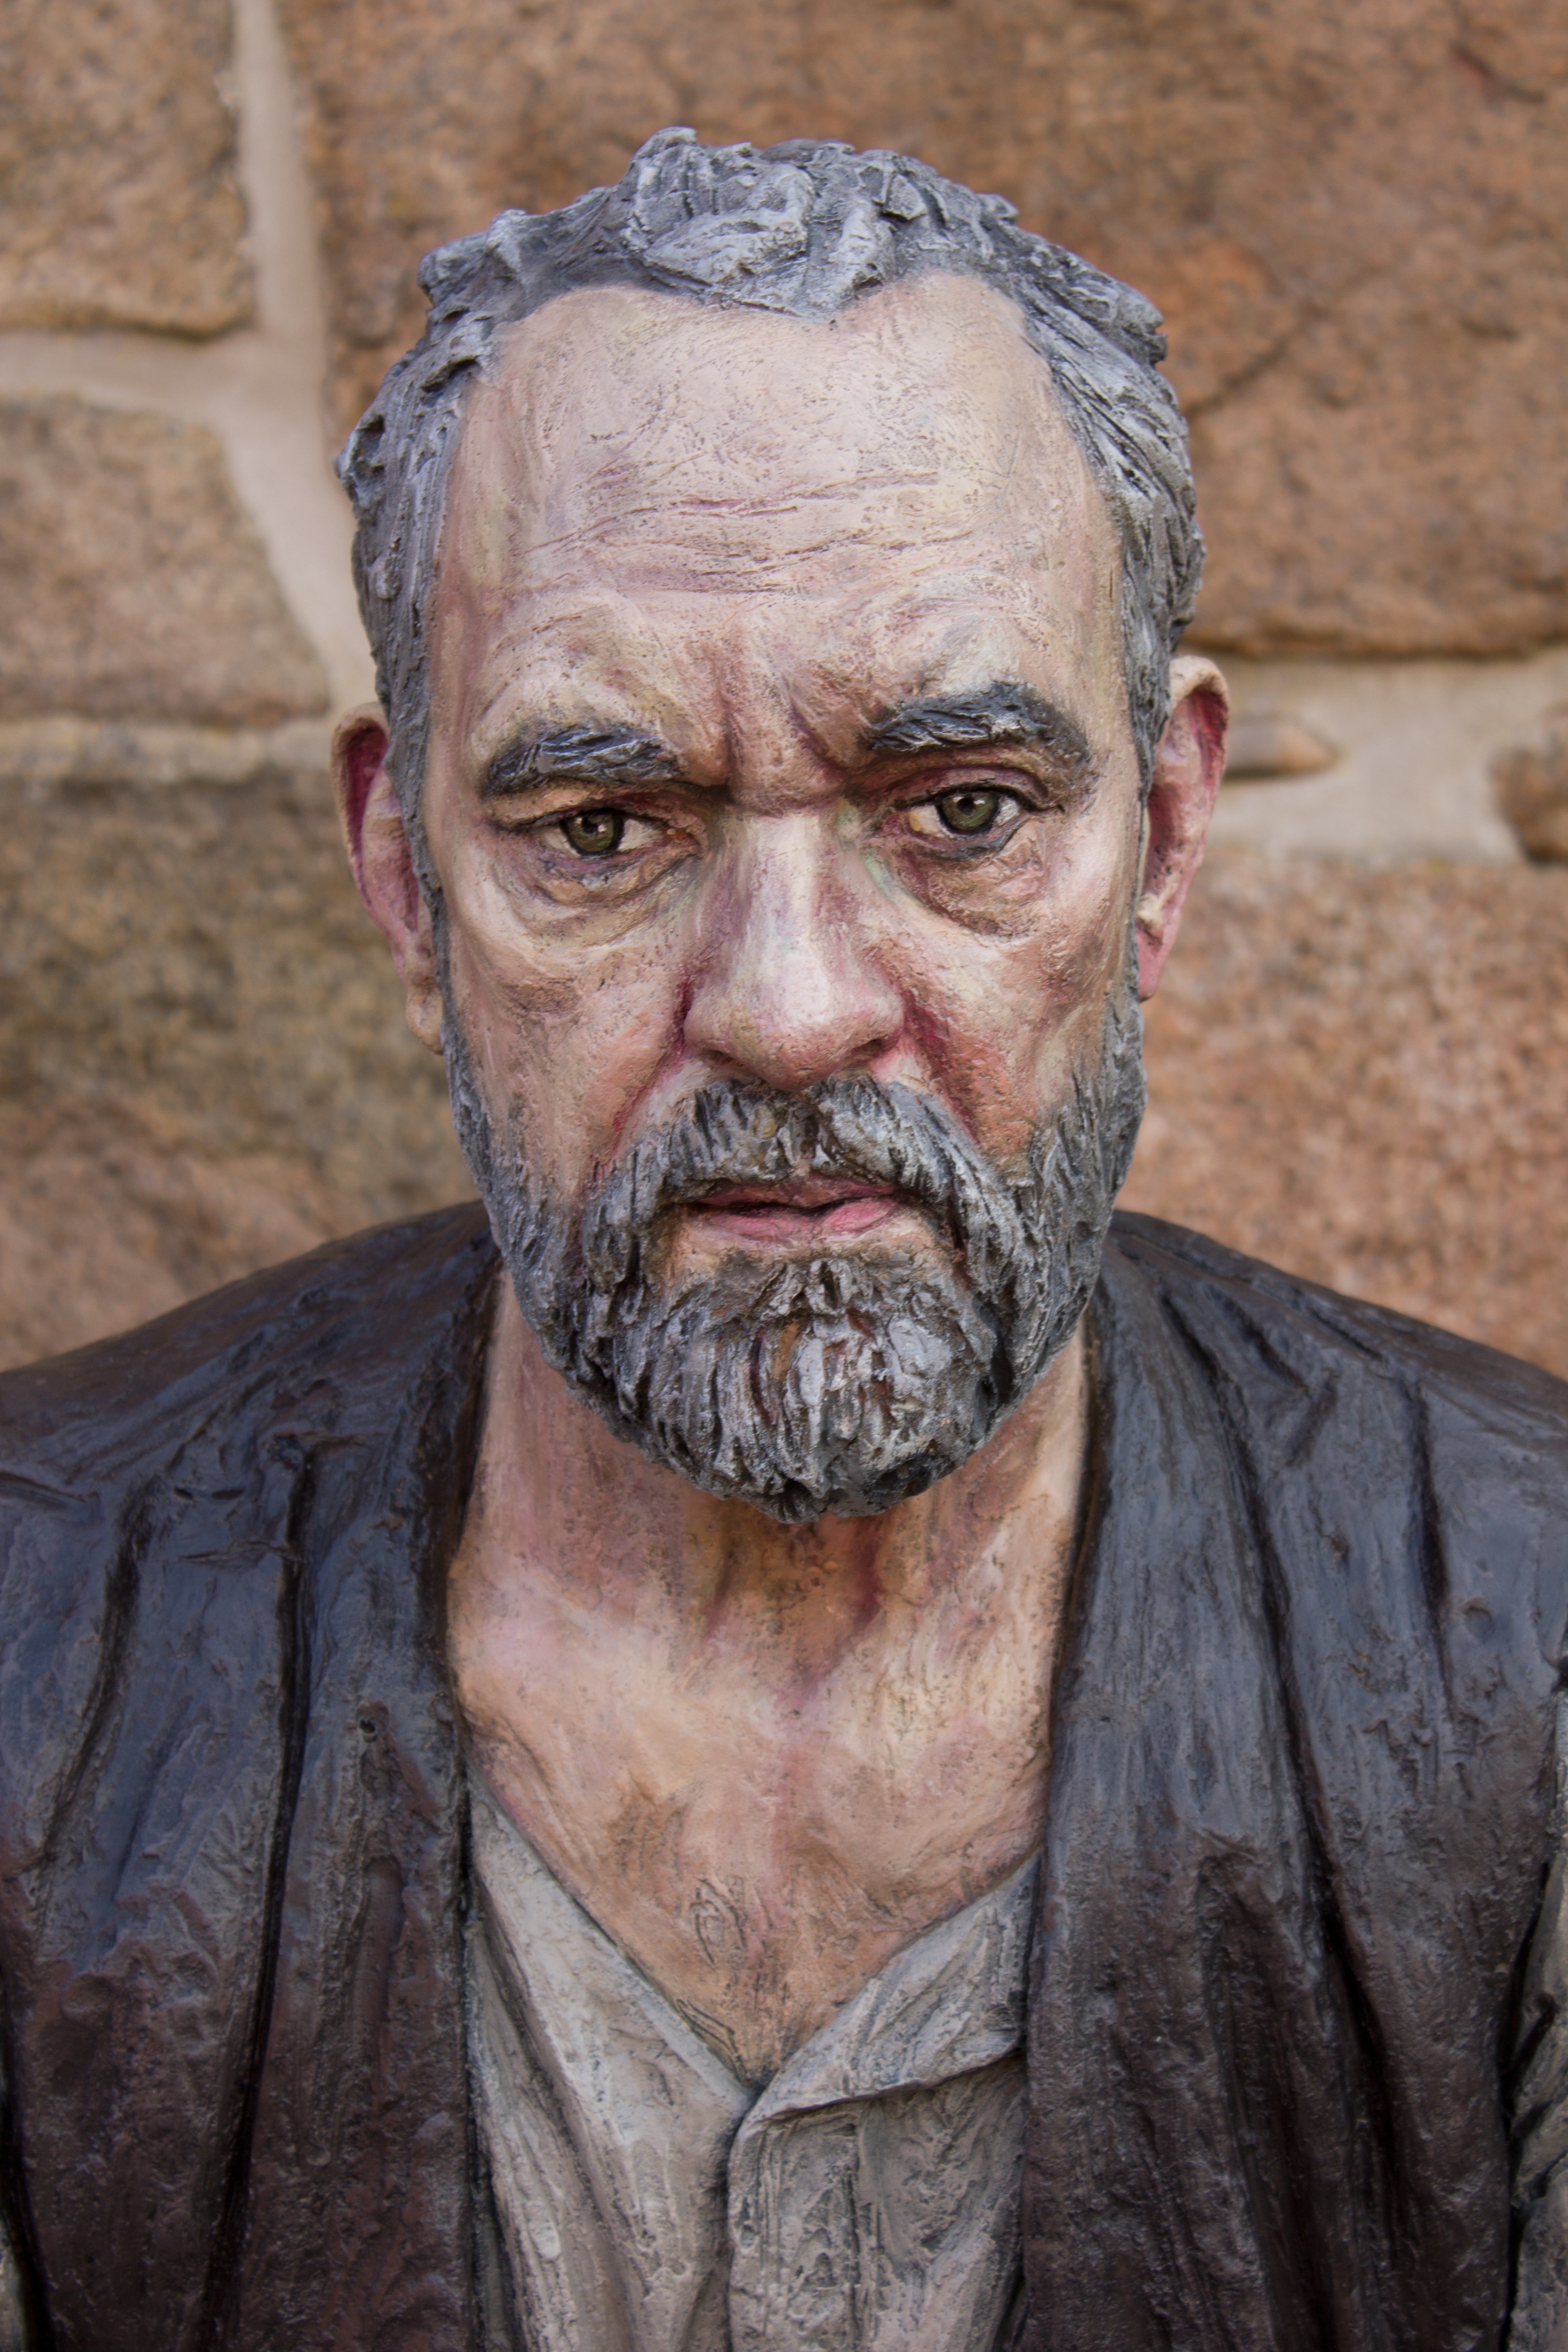
man, person, people, old, male, statue, portrait, tourism, face, sculpture, art, temple, head, history, historical, swedish, ancient history, facial hair